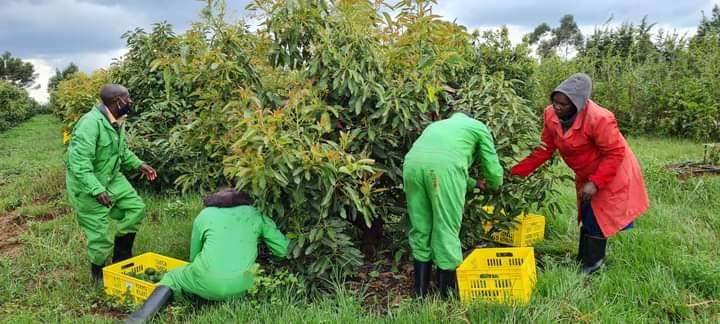
Wakulima waliovaa mavazi ya kijani na mmoja akivaa mavazi mekundu wakiwa wanachuma zao la maparachichi, kutoka katika mti na kuhifadhi kwenye makreti ili kupelekwa masokoni kwa ajili ya kuuzwa.